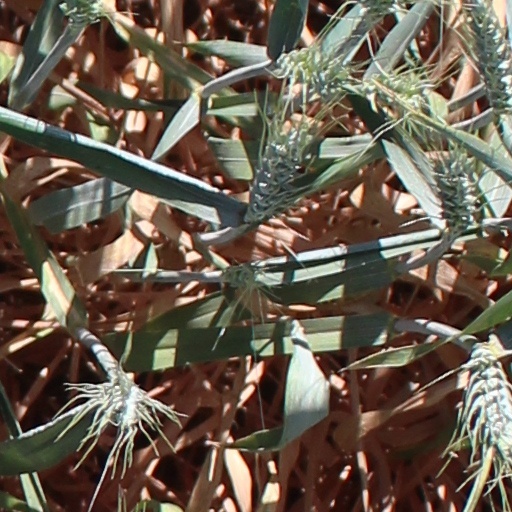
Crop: wheat